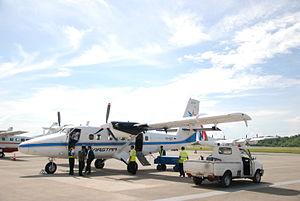
PT Aviastar Mandiri, opérant sous le nom Aviastar est une compagnie aérienne Indonésienne basée à Jakarta Est, Jakarta, en Indonésie.